Survivor Series (2005)

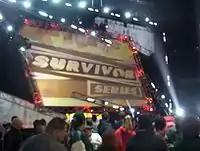
Stage setup for Survivor Series

Another rivalry heading into the event was between John Cena and Kurt Angle, over the WWE Championship. Their feud began in August, when Bischoff chose Angle as the number one contender to the WWE Championship after Cena defeated Chris Jericho in a You're Fired match to retain the WWE Championship, in which Bischoff was forced to fire Jericho, his #1 wrestler. Angle failed to win the title at Unforgiven, due to Cena being disqualified. The two squared off against each other again at Taboo Tuesday in a Triple Threat match that also included Shawn Michaels, and again Cena retained the title. On the November 7 edition of "Raw", Angle refused to compete in a tag team match pitting him and Chris Masters against Cena and Michaels due to the "you suck" chants from the audience. Angle finally agreed to compete if Bischoff silenced the crowd and let him have a special guest referee. Angle chose Daivari, who favoured Angle and Masters throughout the match and ultimately disqualified Cena and Michaels for using a chair, which he had ignored earlier when it had been used by Masters.